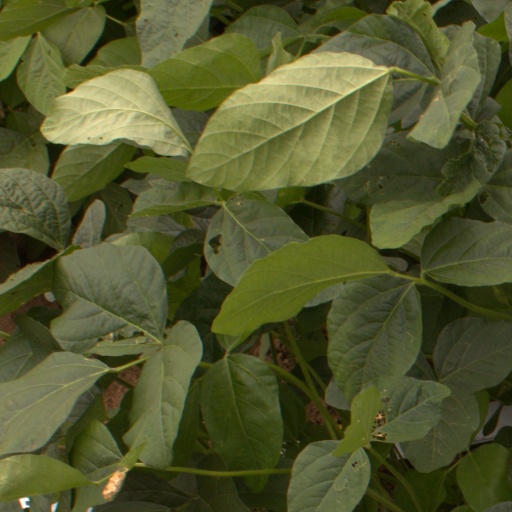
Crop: soybean